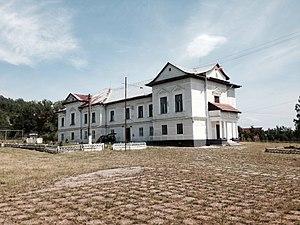
Gârdani est une commune roumaine du județ de Maramureș, dans la région historique de Transylvanie et dans la région de développement du Nord-Ouest.